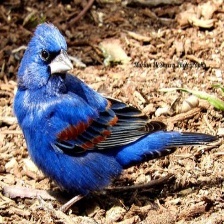
Species: BLUE GROSBEAK
Scientific name: PASSERINA CAERULEA